Nürnberger Rostbratwurst

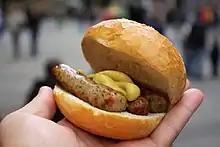
3 Nürnberger Rostbratwürste with mustard in 2 slices of bread, also called Drei im Weggla

A typical preparation of them is well roasted on the grill and placed three at a time between two slices of bread, seasoned with mustard, also called in Nuremberg. This is also the way they can be found in the many kiosks in Nuremberg that offer snacks. If they are eaten as a main meal, they are accompanied by sauerkraut, potato salad or horseradish.